Nevada-class battleship

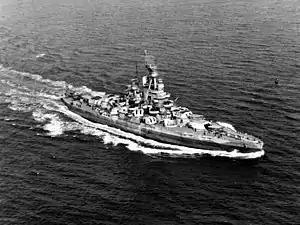

Both vessels' armament was significantly improved. The main battery turrets were modified to allow elevation to thirty degrees, which increased their maximum range to . The remaining 5-inch casemates were plated over and the guns were moved a deck higher in an attempt to improve their ability to be used in heavy seas. The eight 3-inch anti-aircraft guns were replaced with an equal number of 5-inch /25 cal. guns, also in individual mounts. In addition, they received eight Browning machine guns. Both vessels had their torpedo tubes removed at this time. Their lattice masts were replaced with more robust tripod masts, and they had a pair of aircraft catapults installed, one of which was placed on the fantail, the other being mounted atop her rear superfiring turret. The alterations increased the ships' displacement to as designed and a maximum of at full load. The ships' crews increased to 1,374. At some point in 1941, "Nevada" was fitted with an SC air search radar.